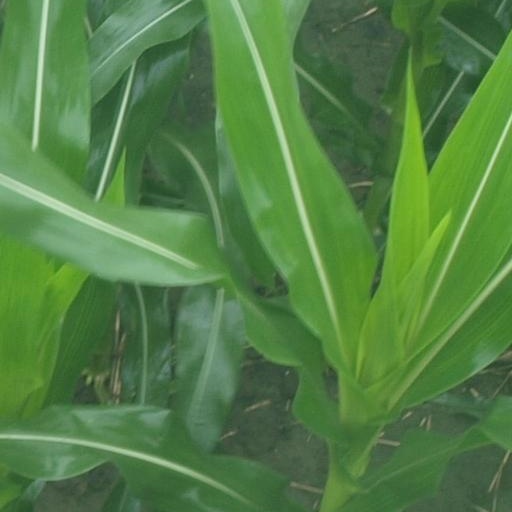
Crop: maize; corn